Tomás Domínguez Arévalo

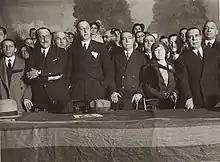
Rodezno at Carlist meeting, 1932

Rodezno's term as the leader emphasized politics and propaganda rather than organization and militancy; some scholars claim that obsolete structures of Communión, favoring "placentera y anárquica autonomia", could not bear the weight of dynamically growing movement. This, combined with internal protest against pro-Alfonsist advances and his "tactica transaccionista y el gradualismo", brought about a major challenge. When former Integrists suggested that Manuel Fal become president of the Junta, Rodezno proposed he rather become personal secretary to the claimant. As Don Alfonso Carlos at that time decided to abandon plans of dynastic reconciliation, in April 1934 Rodezno agreed to step down from leadership. He remained the local Navarrese jefe.